California sea lion

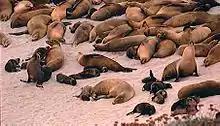
California sea lion rookery

California sea lions breed gregariously between May and August, when they arrive at their breeding rookeries. When establishing a territory, the males will try to increase their chances of reproducing by staying on the rookery for as long as possible. During this time, they will fast, relying on a thick layer of fat called blubber for energy. Size and patience allow a male to defend his territory more effectively; the bigger the male, the more blubber he can store and the longer he can wait. A male California sea lion usually keeps his territory for around 27 days. Females have long parturition intervals, and thus the males do not establish their territories until after the females give birth. Most fights occur during this time. After this, the males rely on ritualized displays (vocalizations, head-shaking, stares, bluff lunges, and so on) to maintain their territorial boundaries. Since temperatures can reach over during this time, males must include water within their territories. Some territories are underwater, particularly those near steep cliffs. California sea lions that fail to establish a territory are driven out to sea or gather at a nearby beach.